Spanish parliamentarism

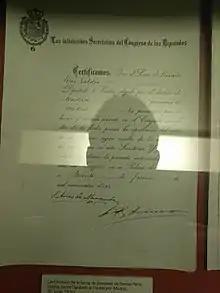
Certificate of the inauguration of Benito Pérez Galdós as deputy in 1910 for Madrid.

The political system of the Restoration was strongly criticized, especially since the disaster of 1898, when people began to speak of "regenerationism" (Joaquín Costa, "Oligarquía y caciquismo", Gumersindo de Azcárate, "El régimen parlamentario en la práctica"). Nevertheless, turnism continued to function uninterruptedly until the crisis of 1917, after which it became increasingly difficult to compose such majorities. The political system lived in crisis until Primo de Rivera's "coup d'état" (September 13, 1923), which among other things was a way to avoid the scandal of the parliamentary investigation of the Annual disaster of 1921 (Picasso report of 1922–1923).